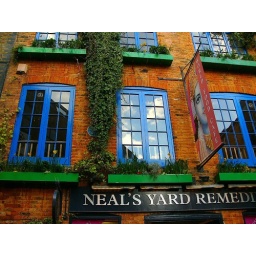
A brick building with sky and cloud reflections in the window at Neal's Yard